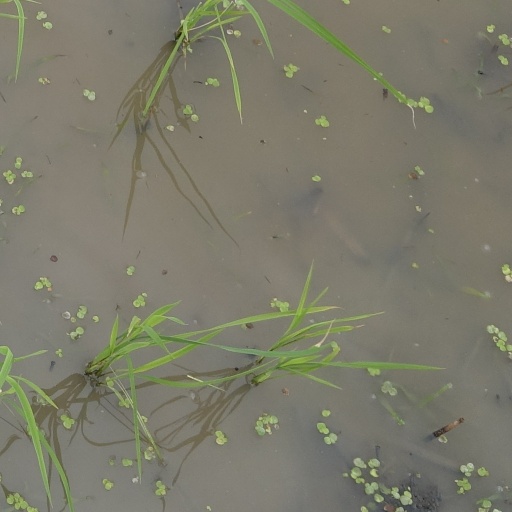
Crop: rice